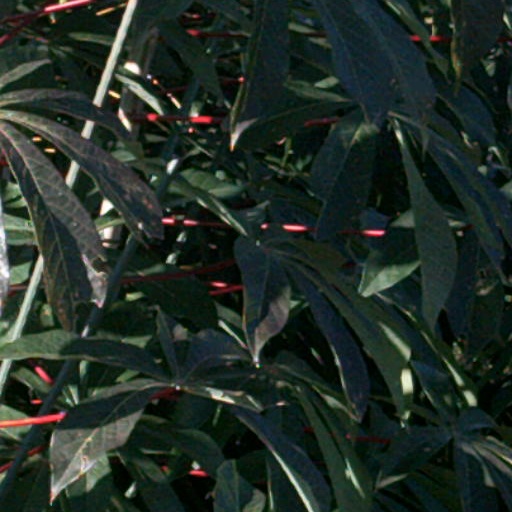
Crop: cassava